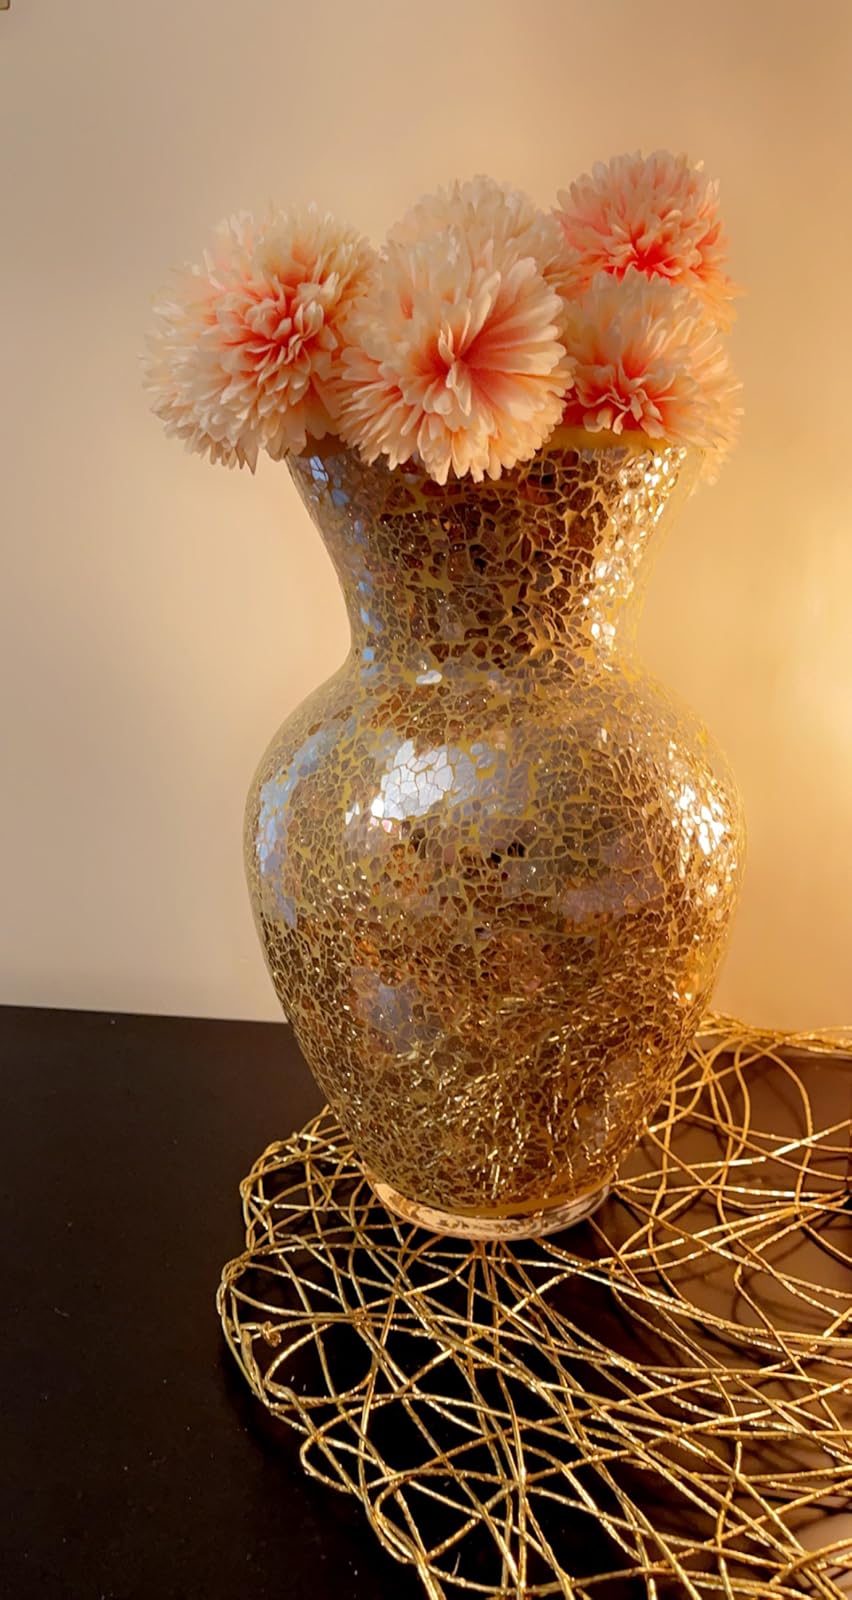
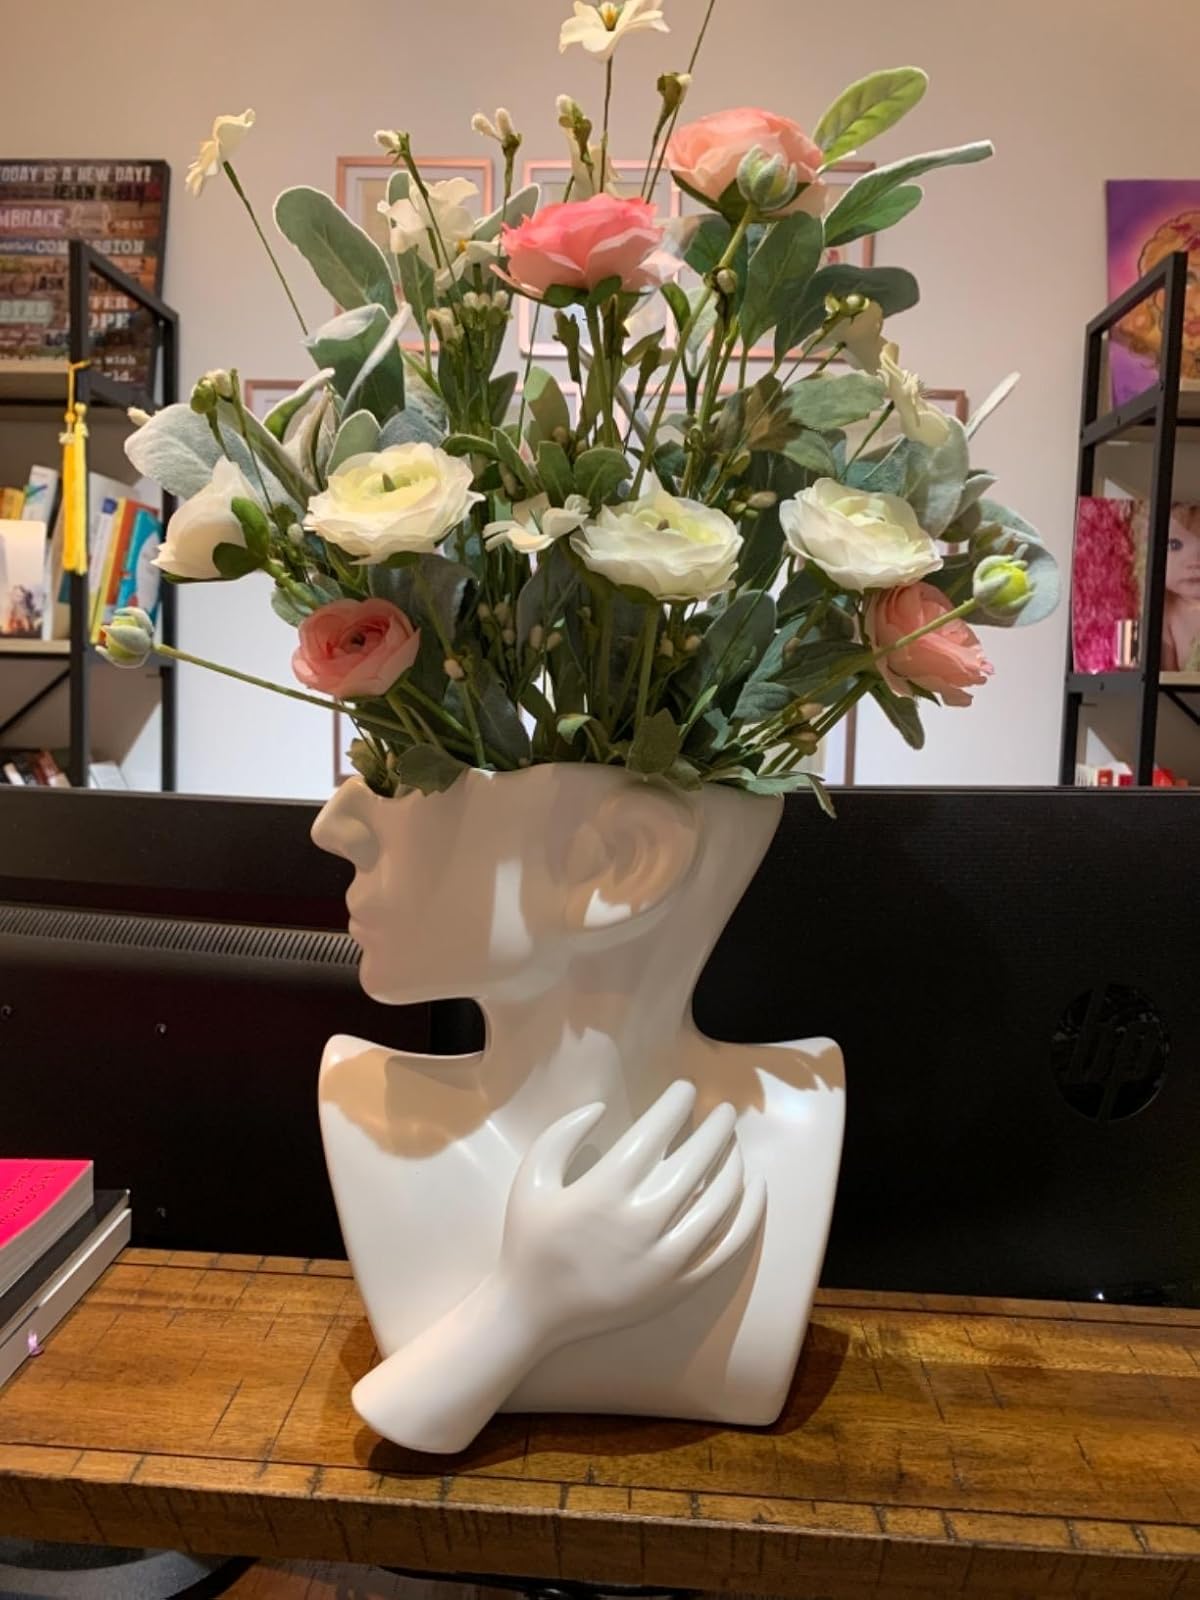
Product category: vase
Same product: no